Satoko Suetsuna

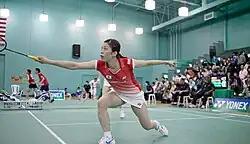
Suetsuna participated at the 2011 U.S. Open

The BWF Superseries, which was launched on 14 December 2006 and implemented in 2007, is a series of elite badminton tournaments, sanctioned by the Badminton World Federation (BWF). BWF Superseries levels are Superseries and Superseries Premier. A season of Superseries consists of twelve tournaments around the world that have been introduced since 2011. Successful players are invited to the Superseries Finals, which are held at the end of each year.